Queen of Peace Cemetery

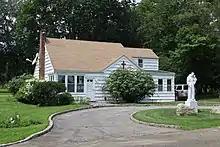

The land was initially known as Broad Hollow Farm, a grant made in 1664 to Edmond Titus, founder of Westbury, New York, and a son of Robert Titus. Its pond was used as a boundary marker. The estate remained in the Titus family for many generations. A farmhouse was built around 1725 by S. W. Titus, which was later noted for its "severe Quaker simplicity".